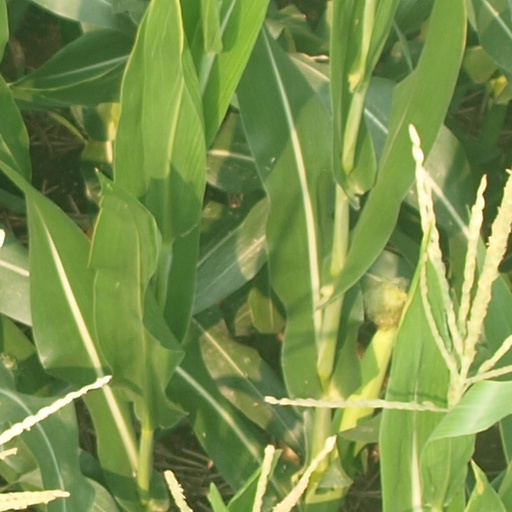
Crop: maize; corn